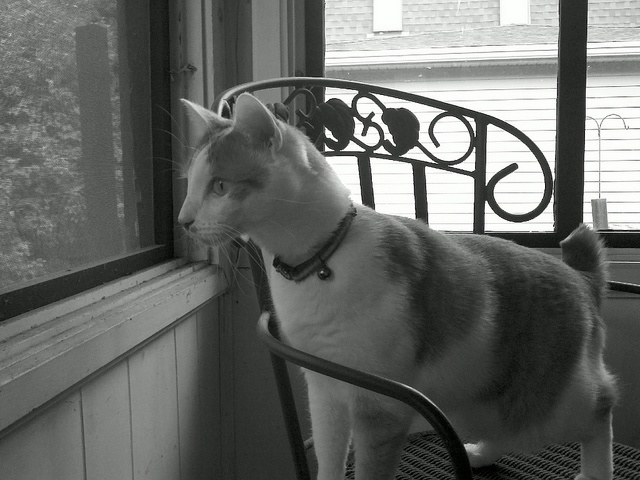
A cat sitting in a metal chair looking out a window.
CAT IN A CHAIR LOOKING OUT THE WINDOW
A cat sits in a chair staring out the window.
black and white image of a cat looking out a window while standing in a chair
A black and white picture of a cat on a chair staring out a window.